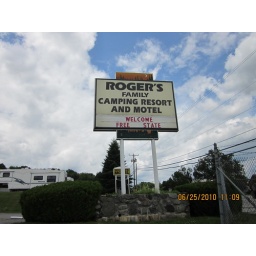
Welcome Free State sign in front of Roger's Campground entrance on US highway 3 in Lancaster, NH